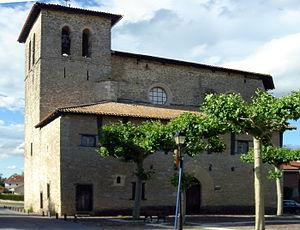
Lasarte est un village ou contrée faisant partie de la municipalité de Vitoria-Gasteiz dans la province d'Alava dans la Communauté autonome basque.